Jurrell Casey

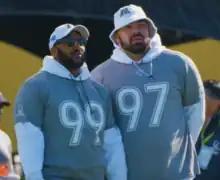
Casey alongside Cameron Heyward at the 2020 Pro Bowl

During Week 4 against the Atlanta Falcons, Casey recorded his first sack of the season on Matt Ryan as the Titans won on the road 24–10. Three weeks later against the Los Angeles Chargers, he recovered a fumble forced by teammate Wesley Woodyard on running back Melvin Gordon on the goal line late in the fourth quarter which sealed a 23–20 victory. In the next game against the Tampa Bay Buccaneers, Casey recorded his second sack of the season on Jameis Winston as the Titans won 27–23. He missed Weeks 9 and 10 due to a shoulder injury. During a Week 14 31–17 road victory over the Indianapolis Colts, Casey recorded his third sack of the season. From Weeks 16–17, he recorded one sack in each game.